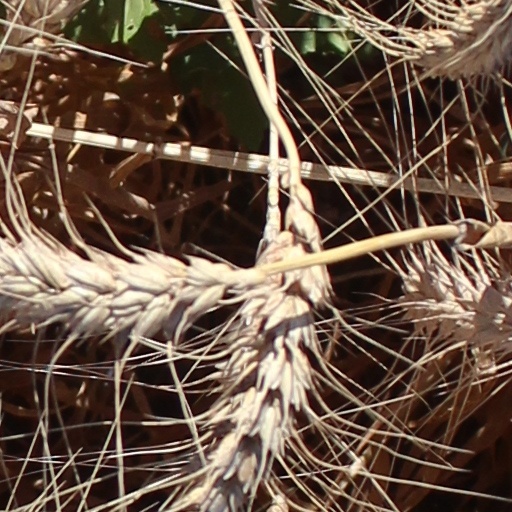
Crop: wheat